Skerryvore

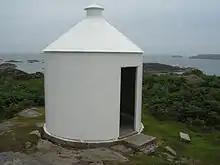
Erraid observatory looking towards Skerryvore

In 1916 mines were laid in the vicinity of the rock by the German submarines SM U-71 and SM U-78. In July 1940 during World War II a stick of bombs was dropped by a passing German plane. The explosion cracked two lantern panes and shattered one of the incandescent mantles.